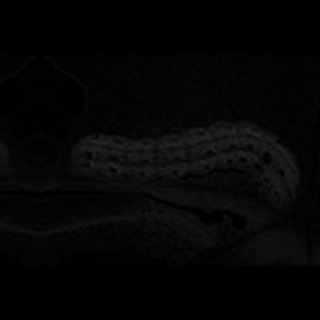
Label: cotton_army_worm